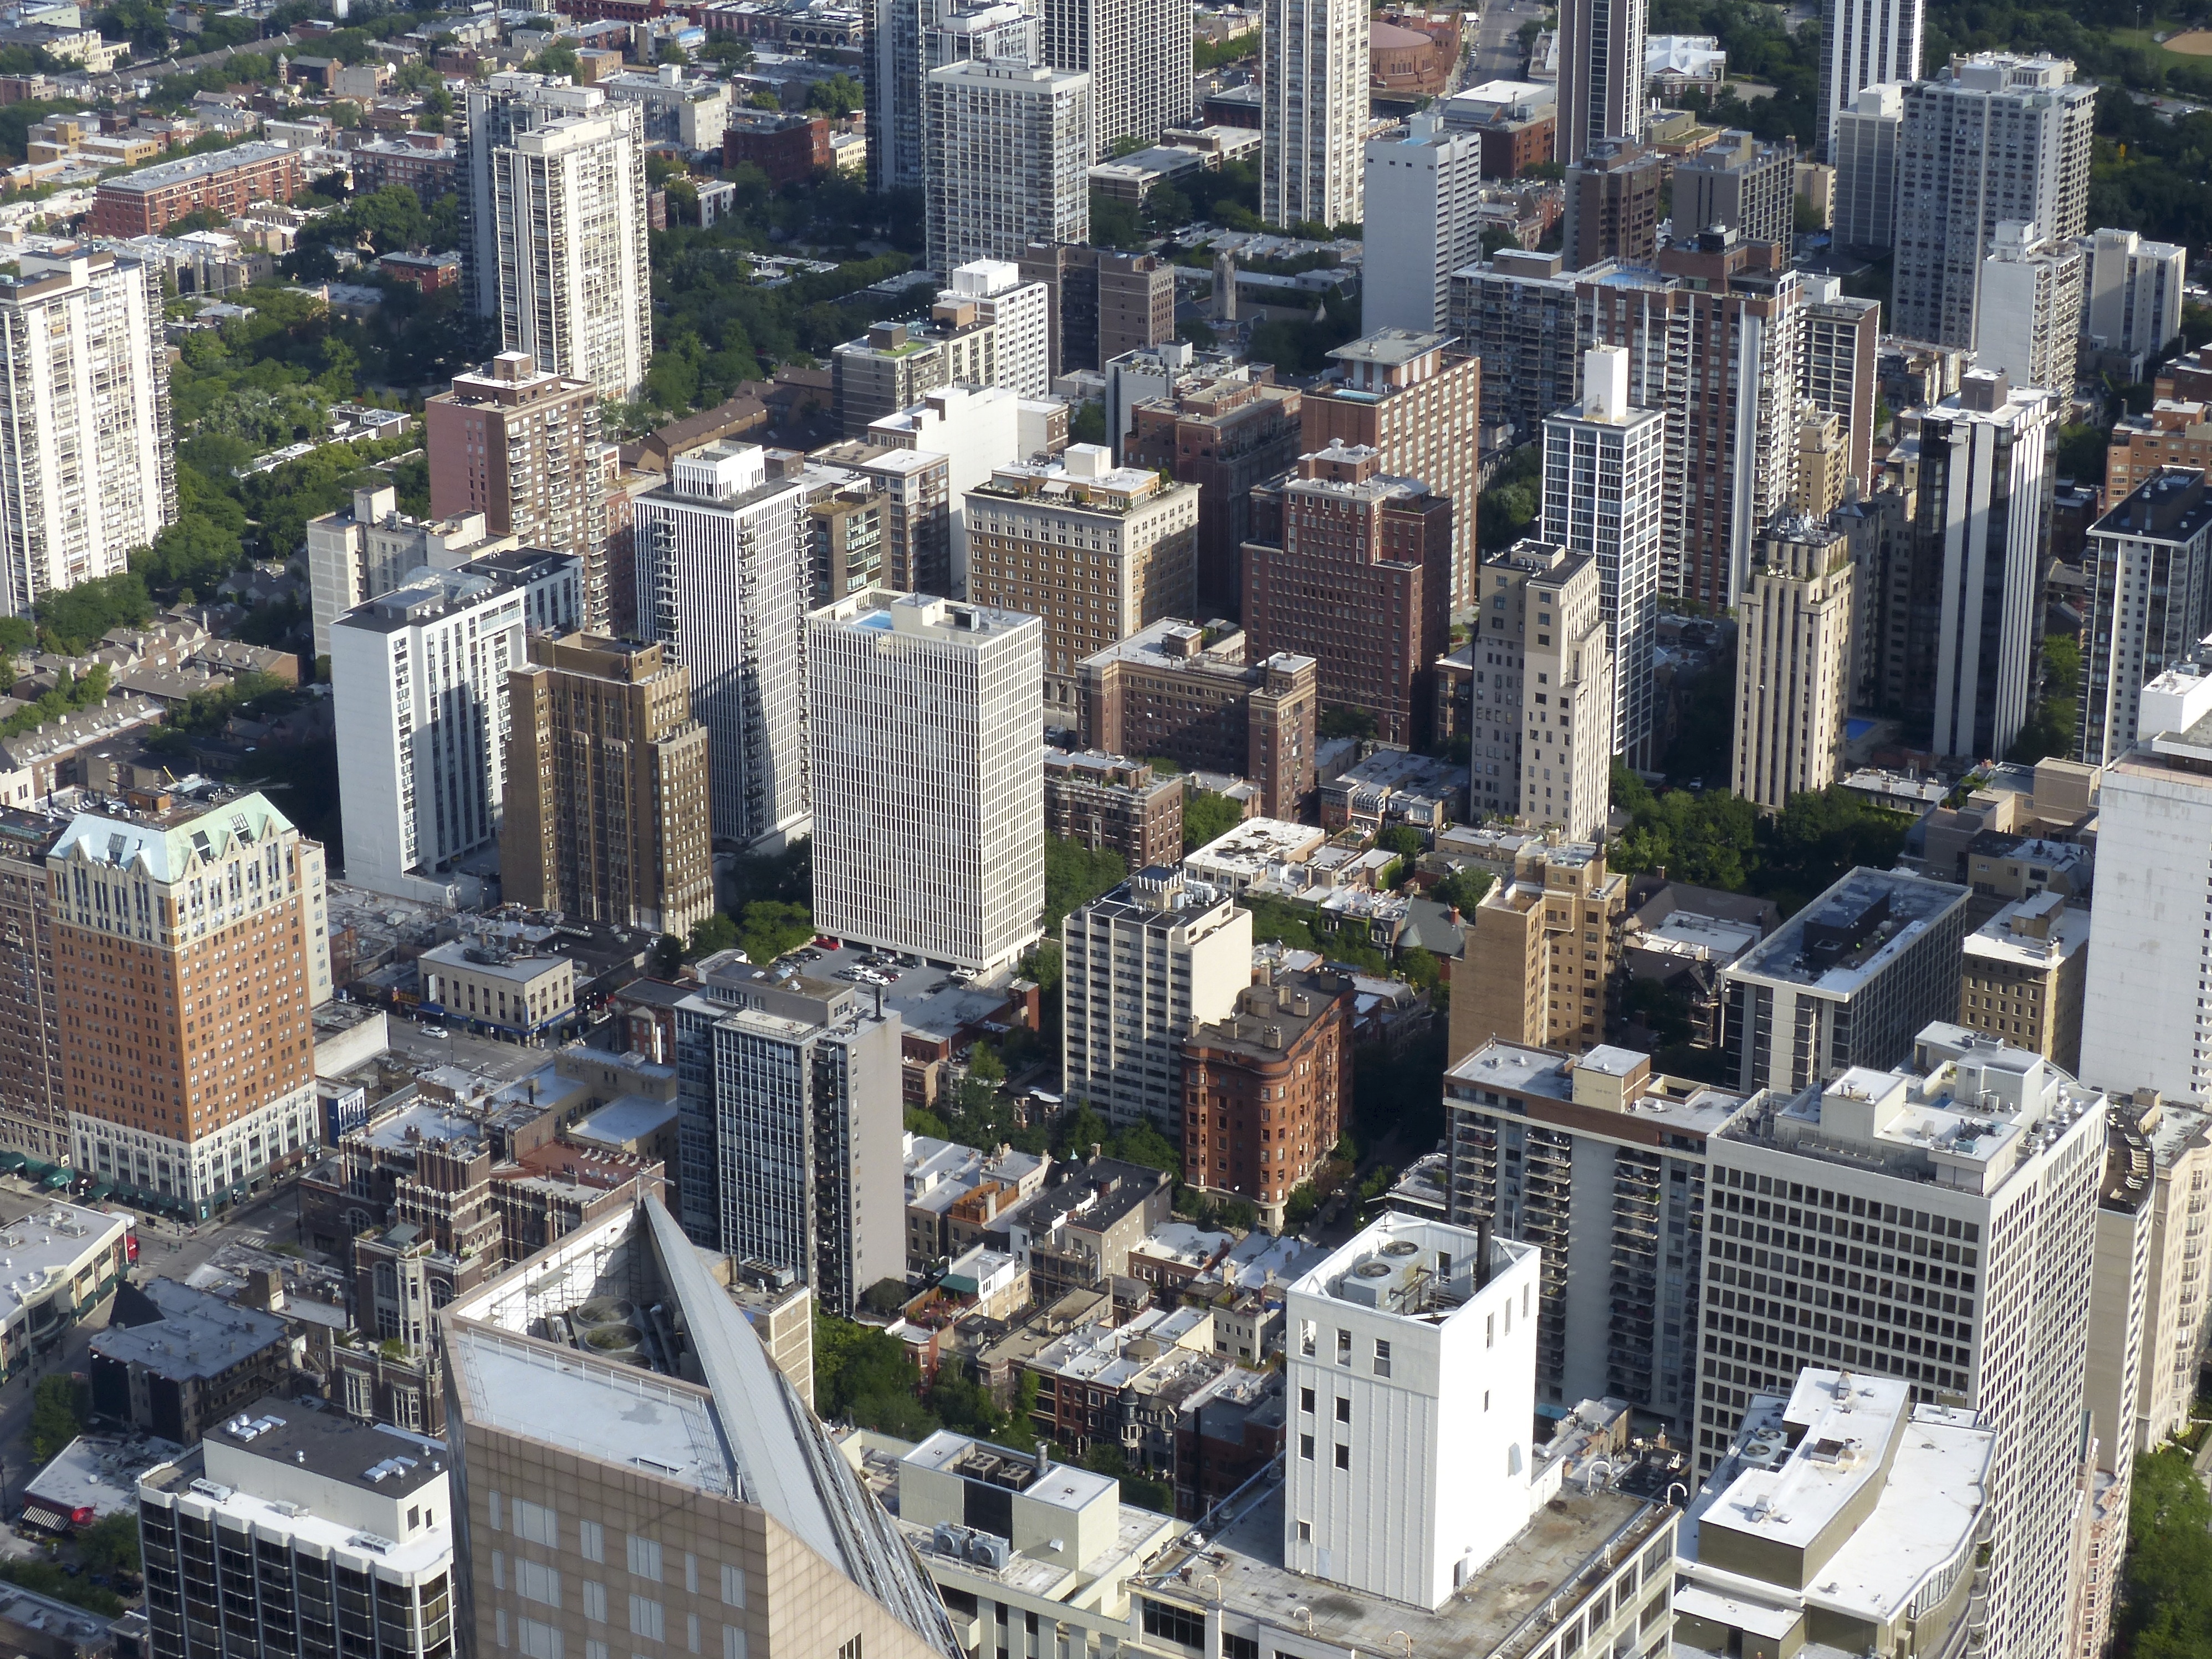
coast, architecture, skyline, city, skyscraper, cityscape, downtown, travel, suburb, tower, usa, chicago, tower block, skyscrapers, gold, illinois, metropolis, condominium, neighbourhood, bird's eye view, aerial photography, urban area, residential area, geographical feature, human settlement, metropolitan area